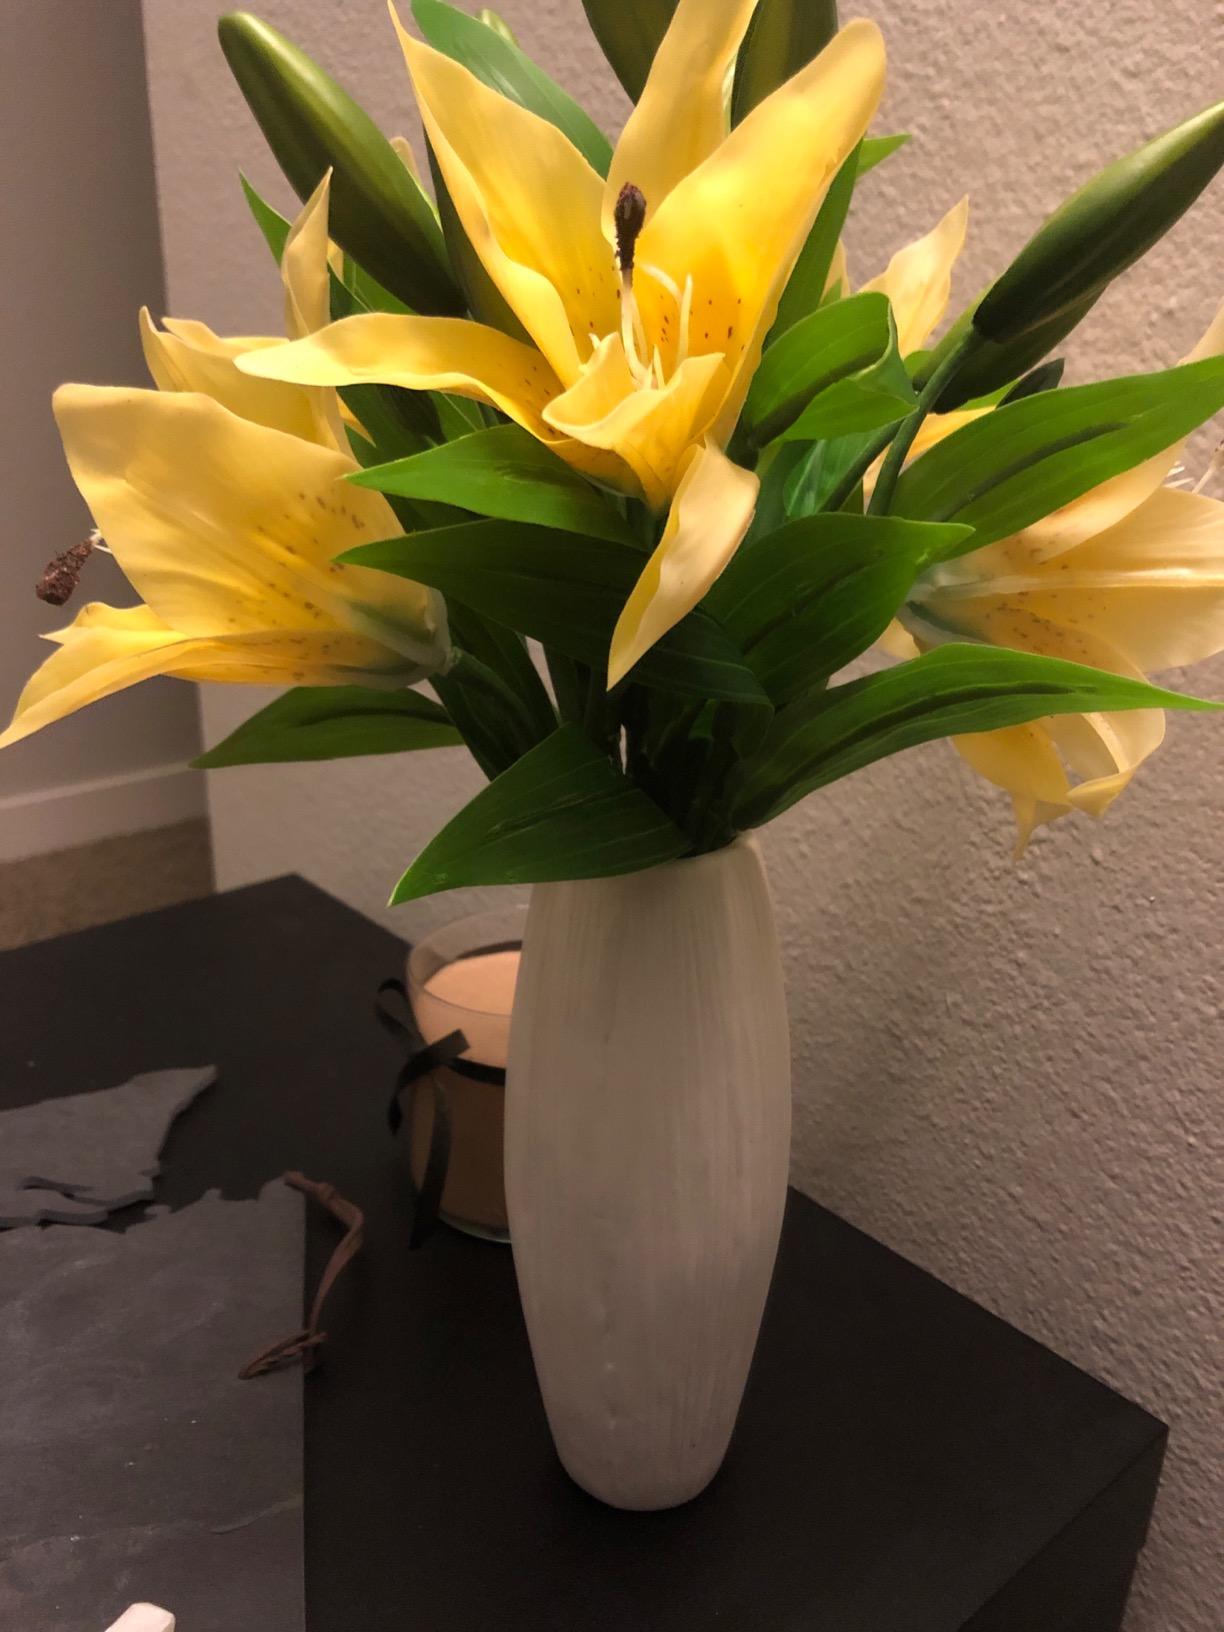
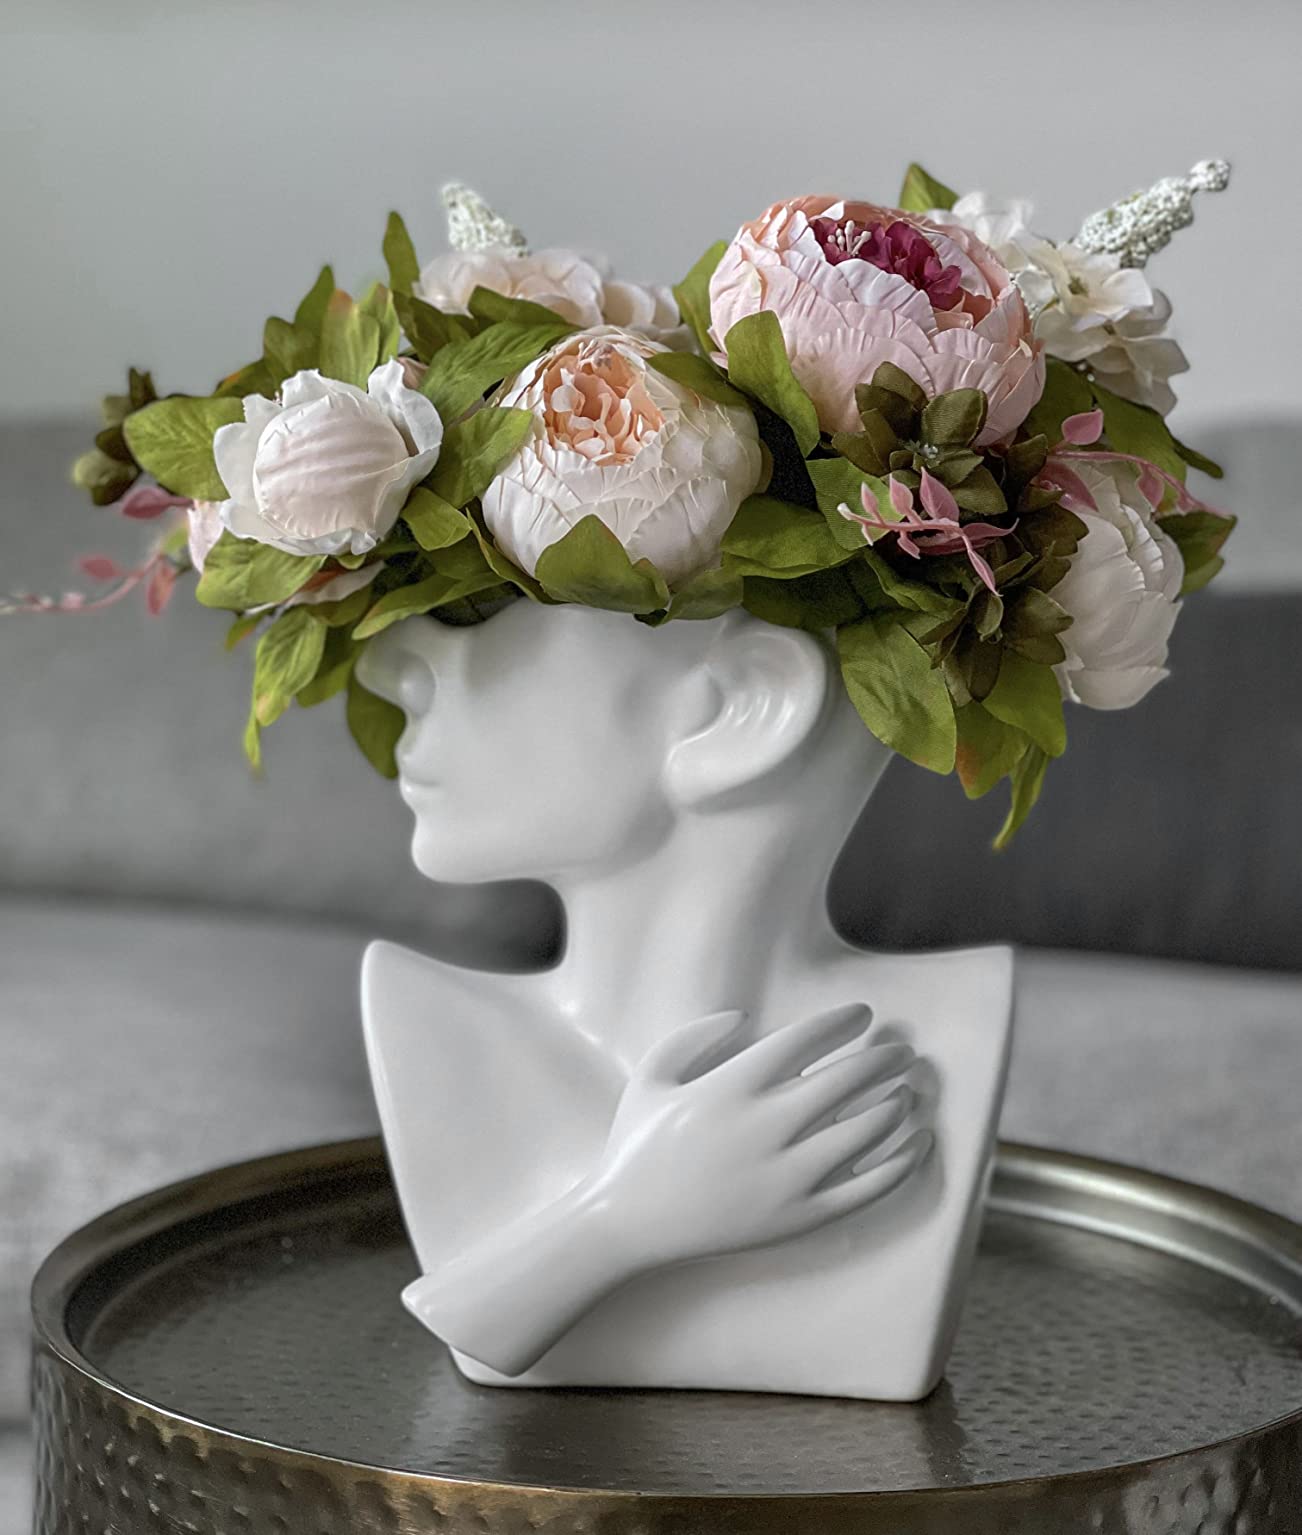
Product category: vase
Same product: no